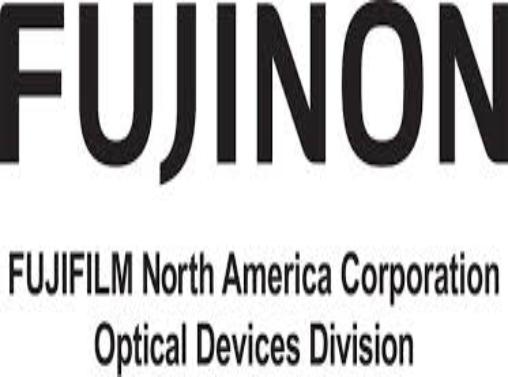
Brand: Fujinon
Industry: Electronic